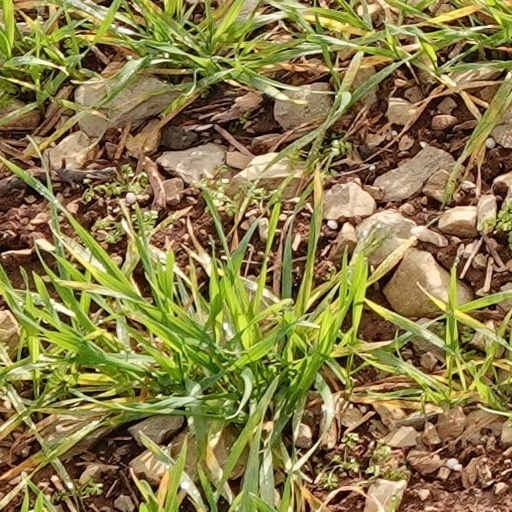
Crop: wheat